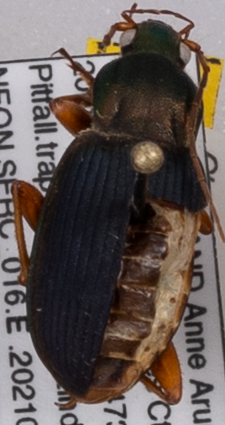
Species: Chlaenius aestivus
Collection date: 2021-04-29
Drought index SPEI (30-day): -0.672
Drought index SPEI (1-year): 2.09
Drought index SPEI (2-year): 1.45